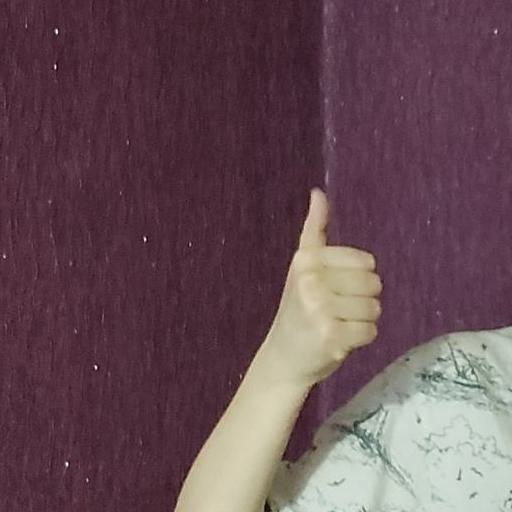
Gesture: like